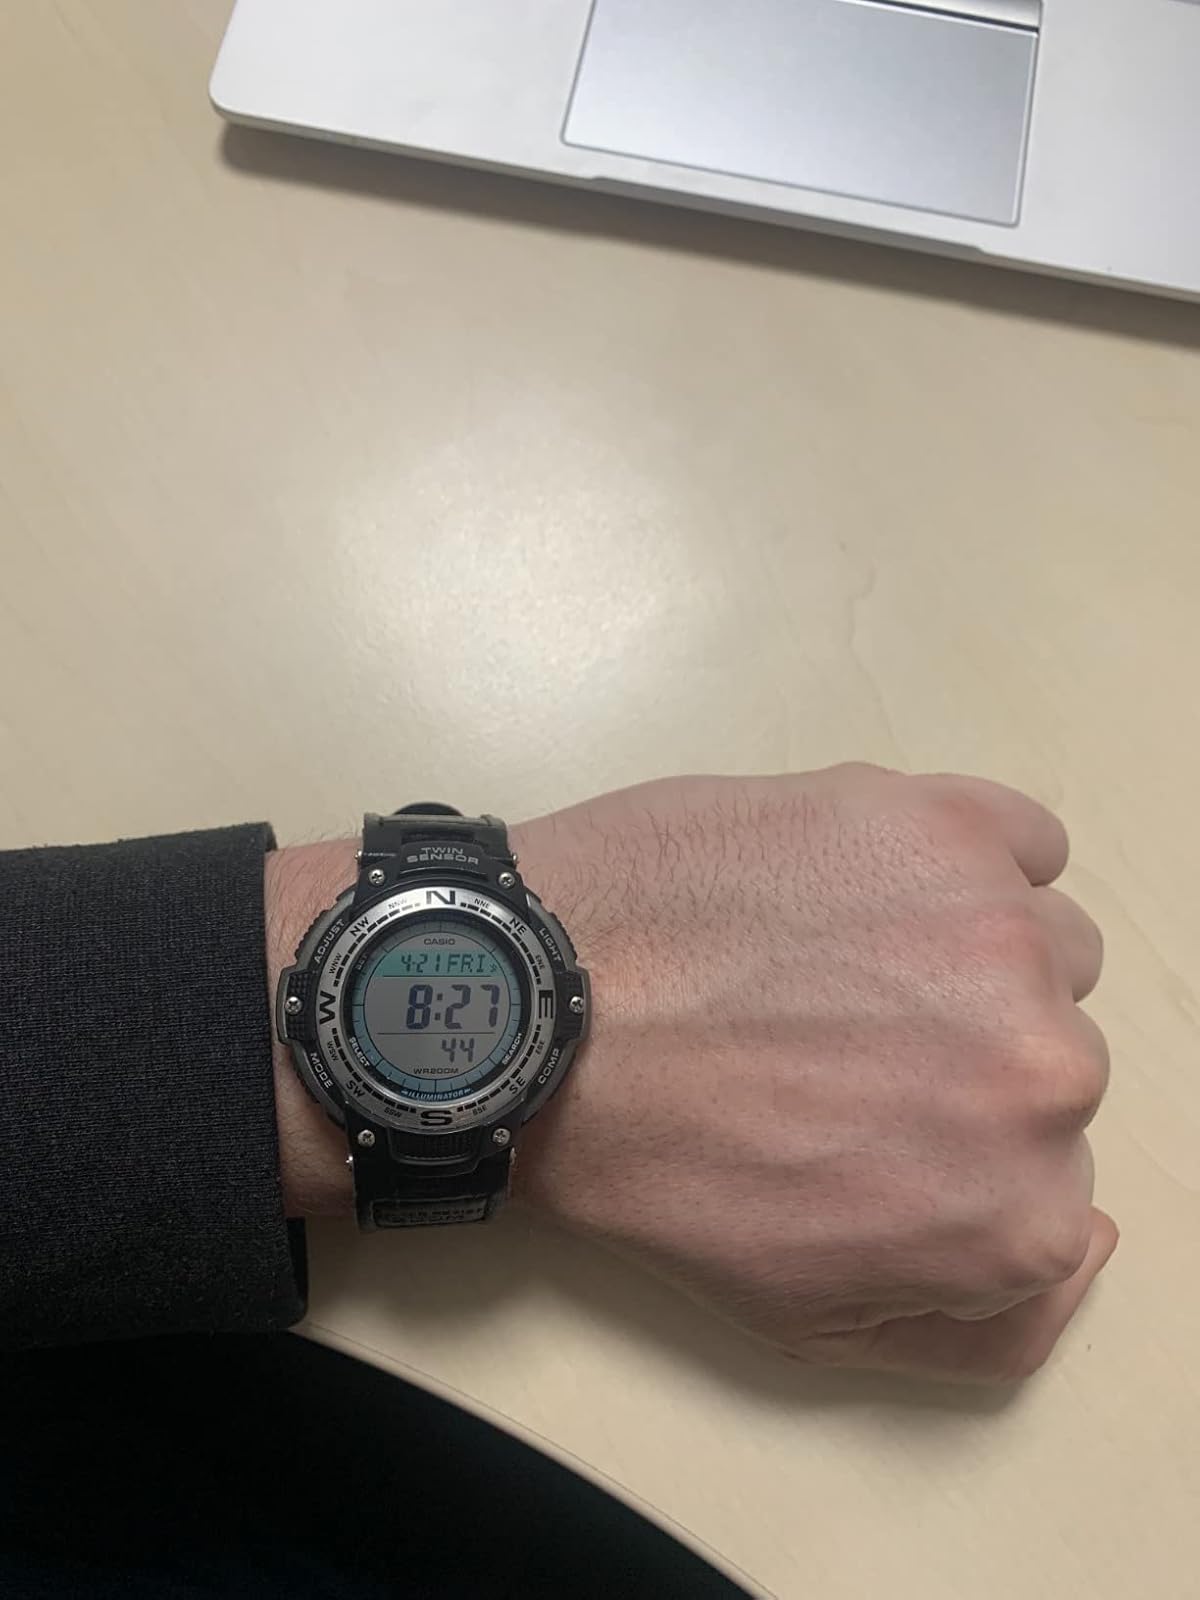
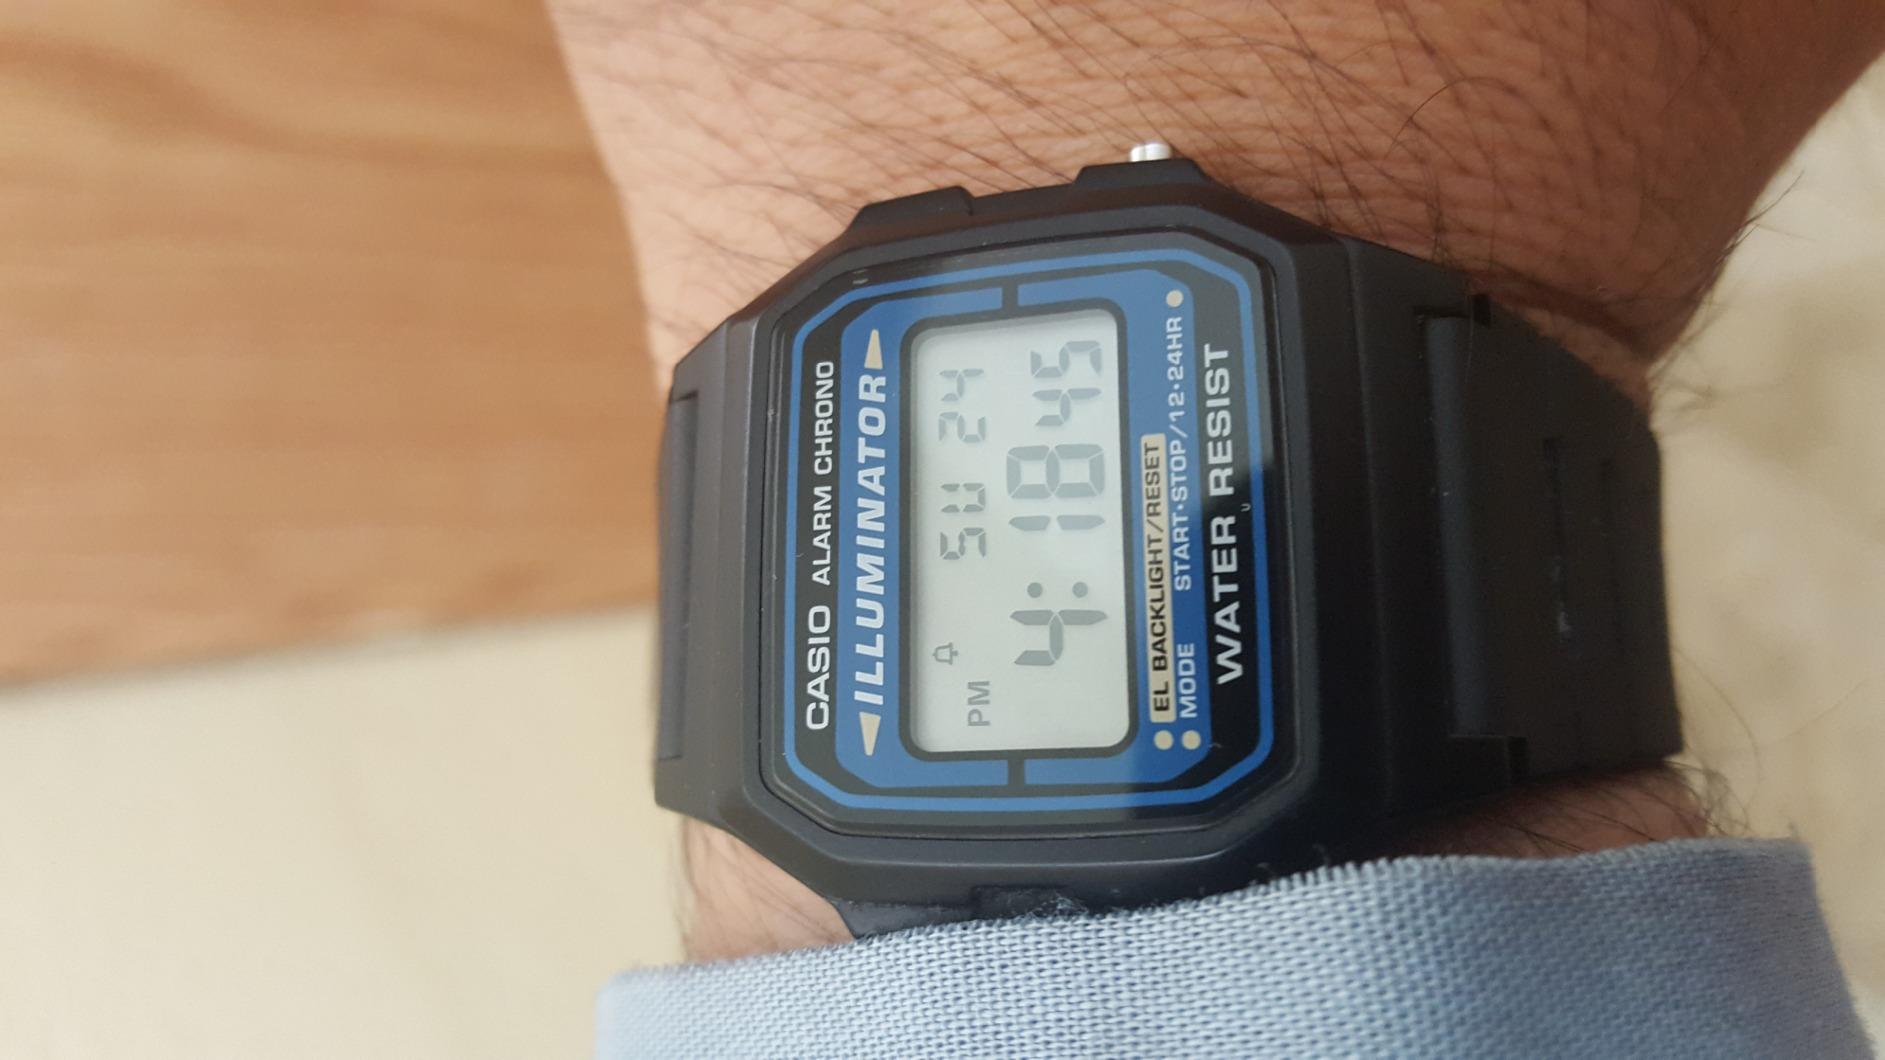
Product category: accessories_watch
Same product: no